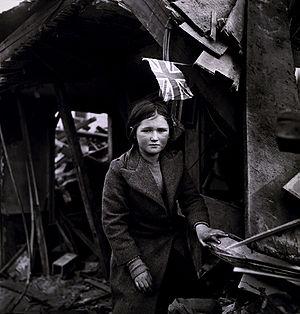
Les armes V, connues sous leurs noms originels allemand Vergeltungswaffen, étaient un ensemble particulier de pièces d'artillerie conçues pour le bombardement stratégique pendant la Seconde Guerre mondiale, en particulier pour les bombardements de terreur et/ou le bombardement aérien de villes. Elles comprenaient la bombe volante V-1, la fusée V-2 et le canon V-3. Toutes ces armes étaient destinées à une utilisation dans la campagne militaire contre le Royaume-Uni, bien que seuls les V-1 et les V-2 aient effectivement été utilisées dans la campagne de 1944-45. Après le débarquement des Alliés en France et leur progression en Europe continentale, ces armes furent également utilisées contre des cibles sur le continent.